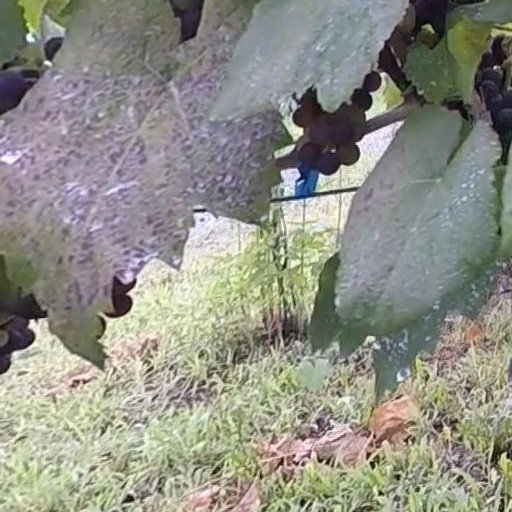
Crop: grape